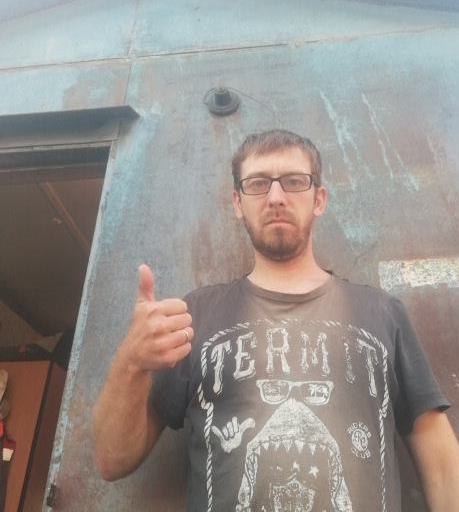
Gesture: like